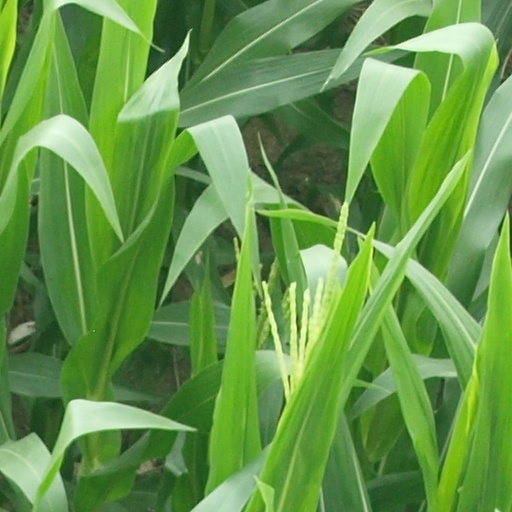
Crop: maize; corn